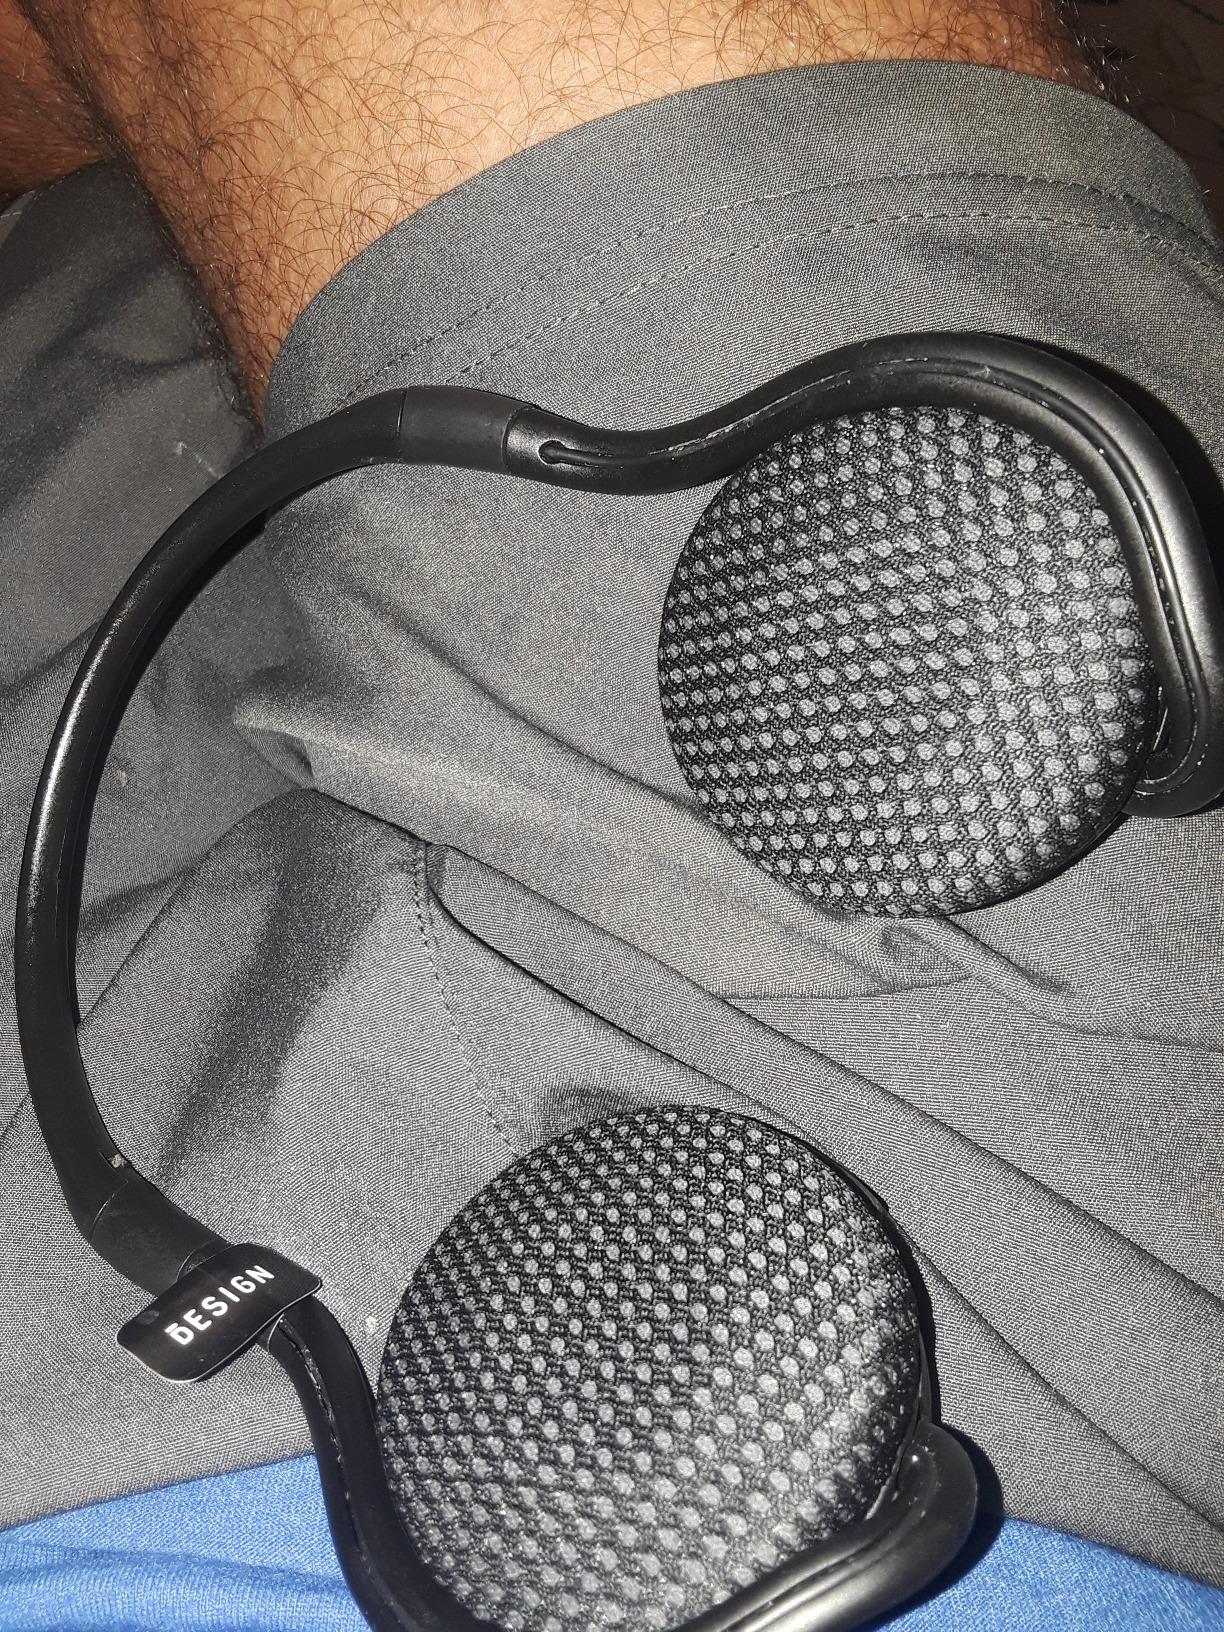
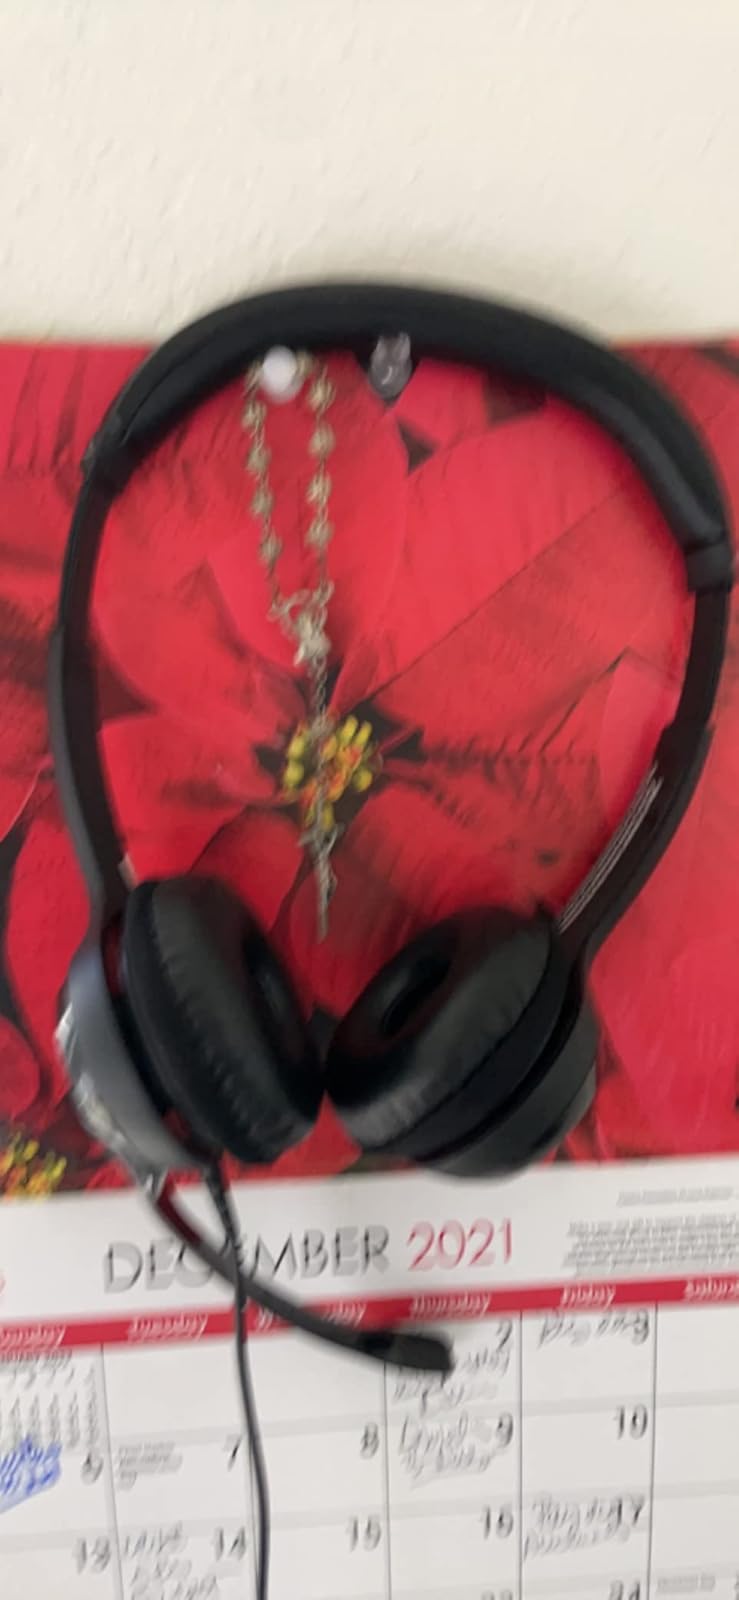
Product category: headphones
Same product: no